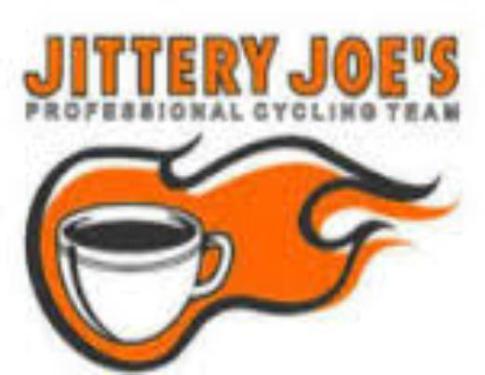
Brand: jittery joe's
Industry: Food